Louis K. Liggett

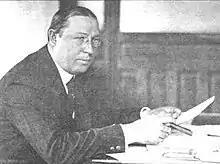
Liggett in 1920

Louis Kroh Liggett (April 4, 1875 – June 5, 1946) was an American drug store magnate who founded L.K. Liggett Drug Company and then Rexall. He was later chairman of United Drug Company. He was a member of the Republican National Committee for Massachusetts.